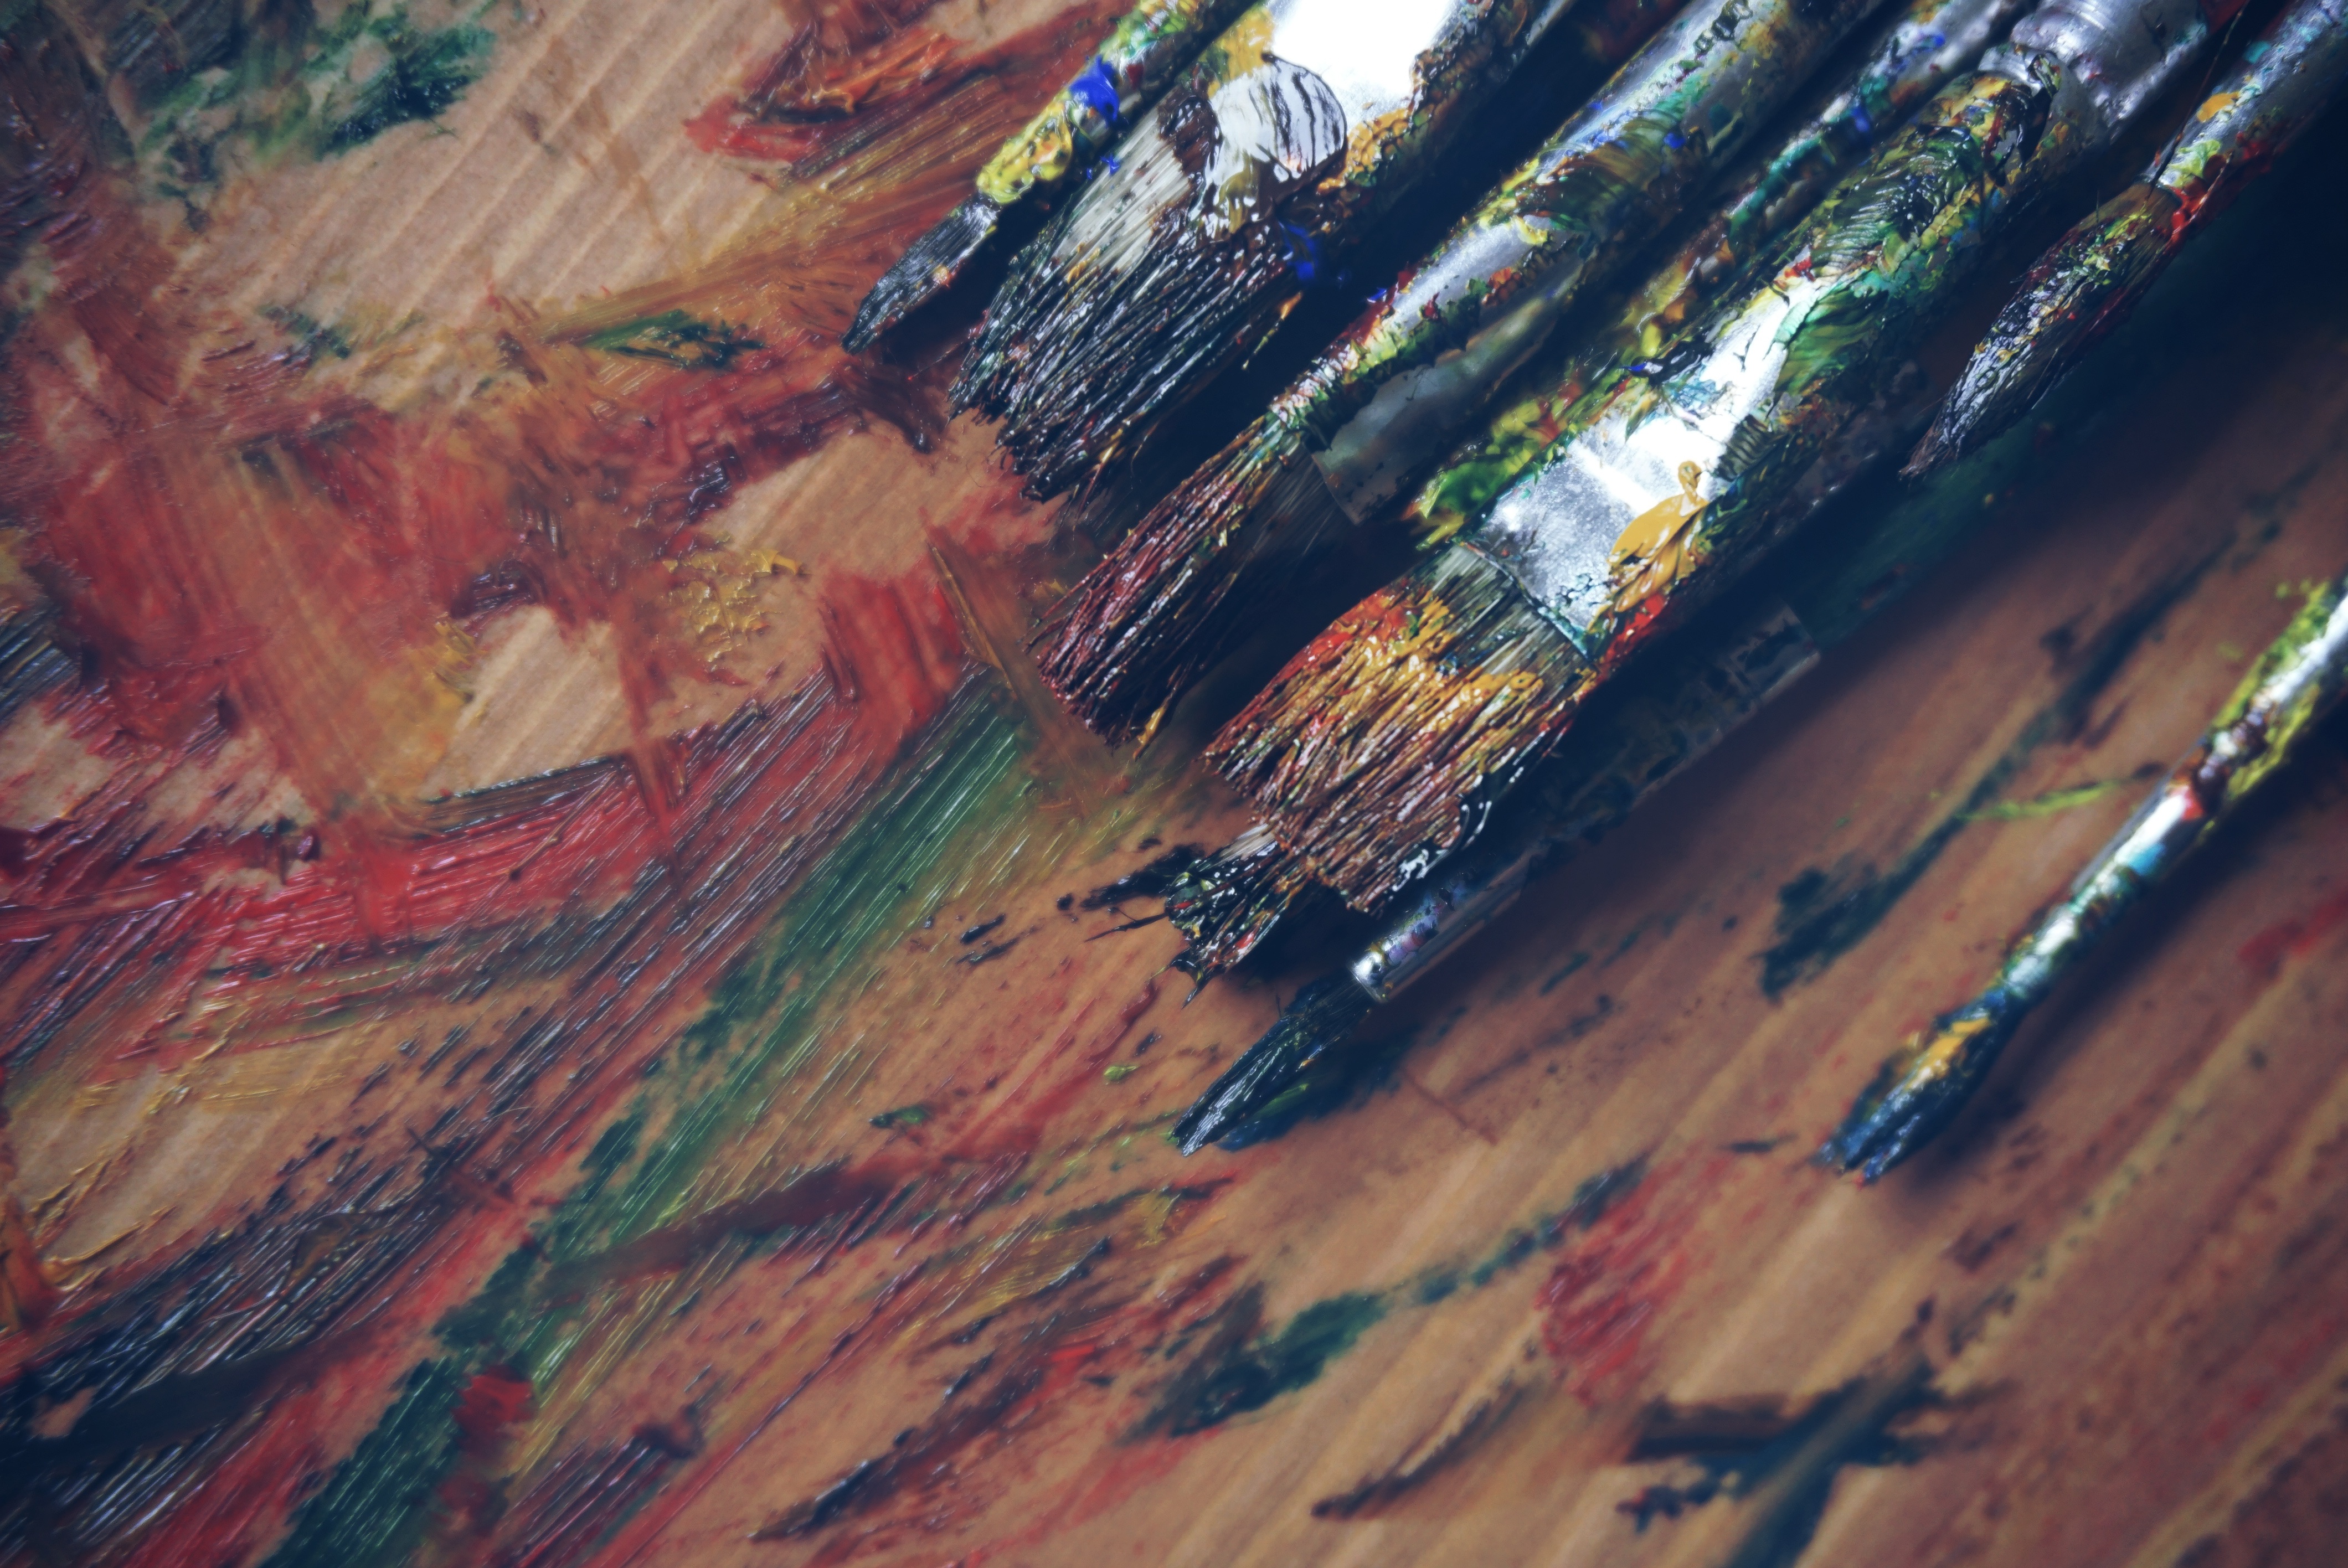
work, pencil, creative, brush, decoration, colourful, color, artist, paint, blue, colorful, artwork, painting, watercolor, designer, coloring, colour, project, art, palette, background, creativity, design, conceptual, oil paint, style, supplies, draw, decorating, decorator, art supplies, watercolour, atmosphere of earth